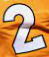
Number: 2